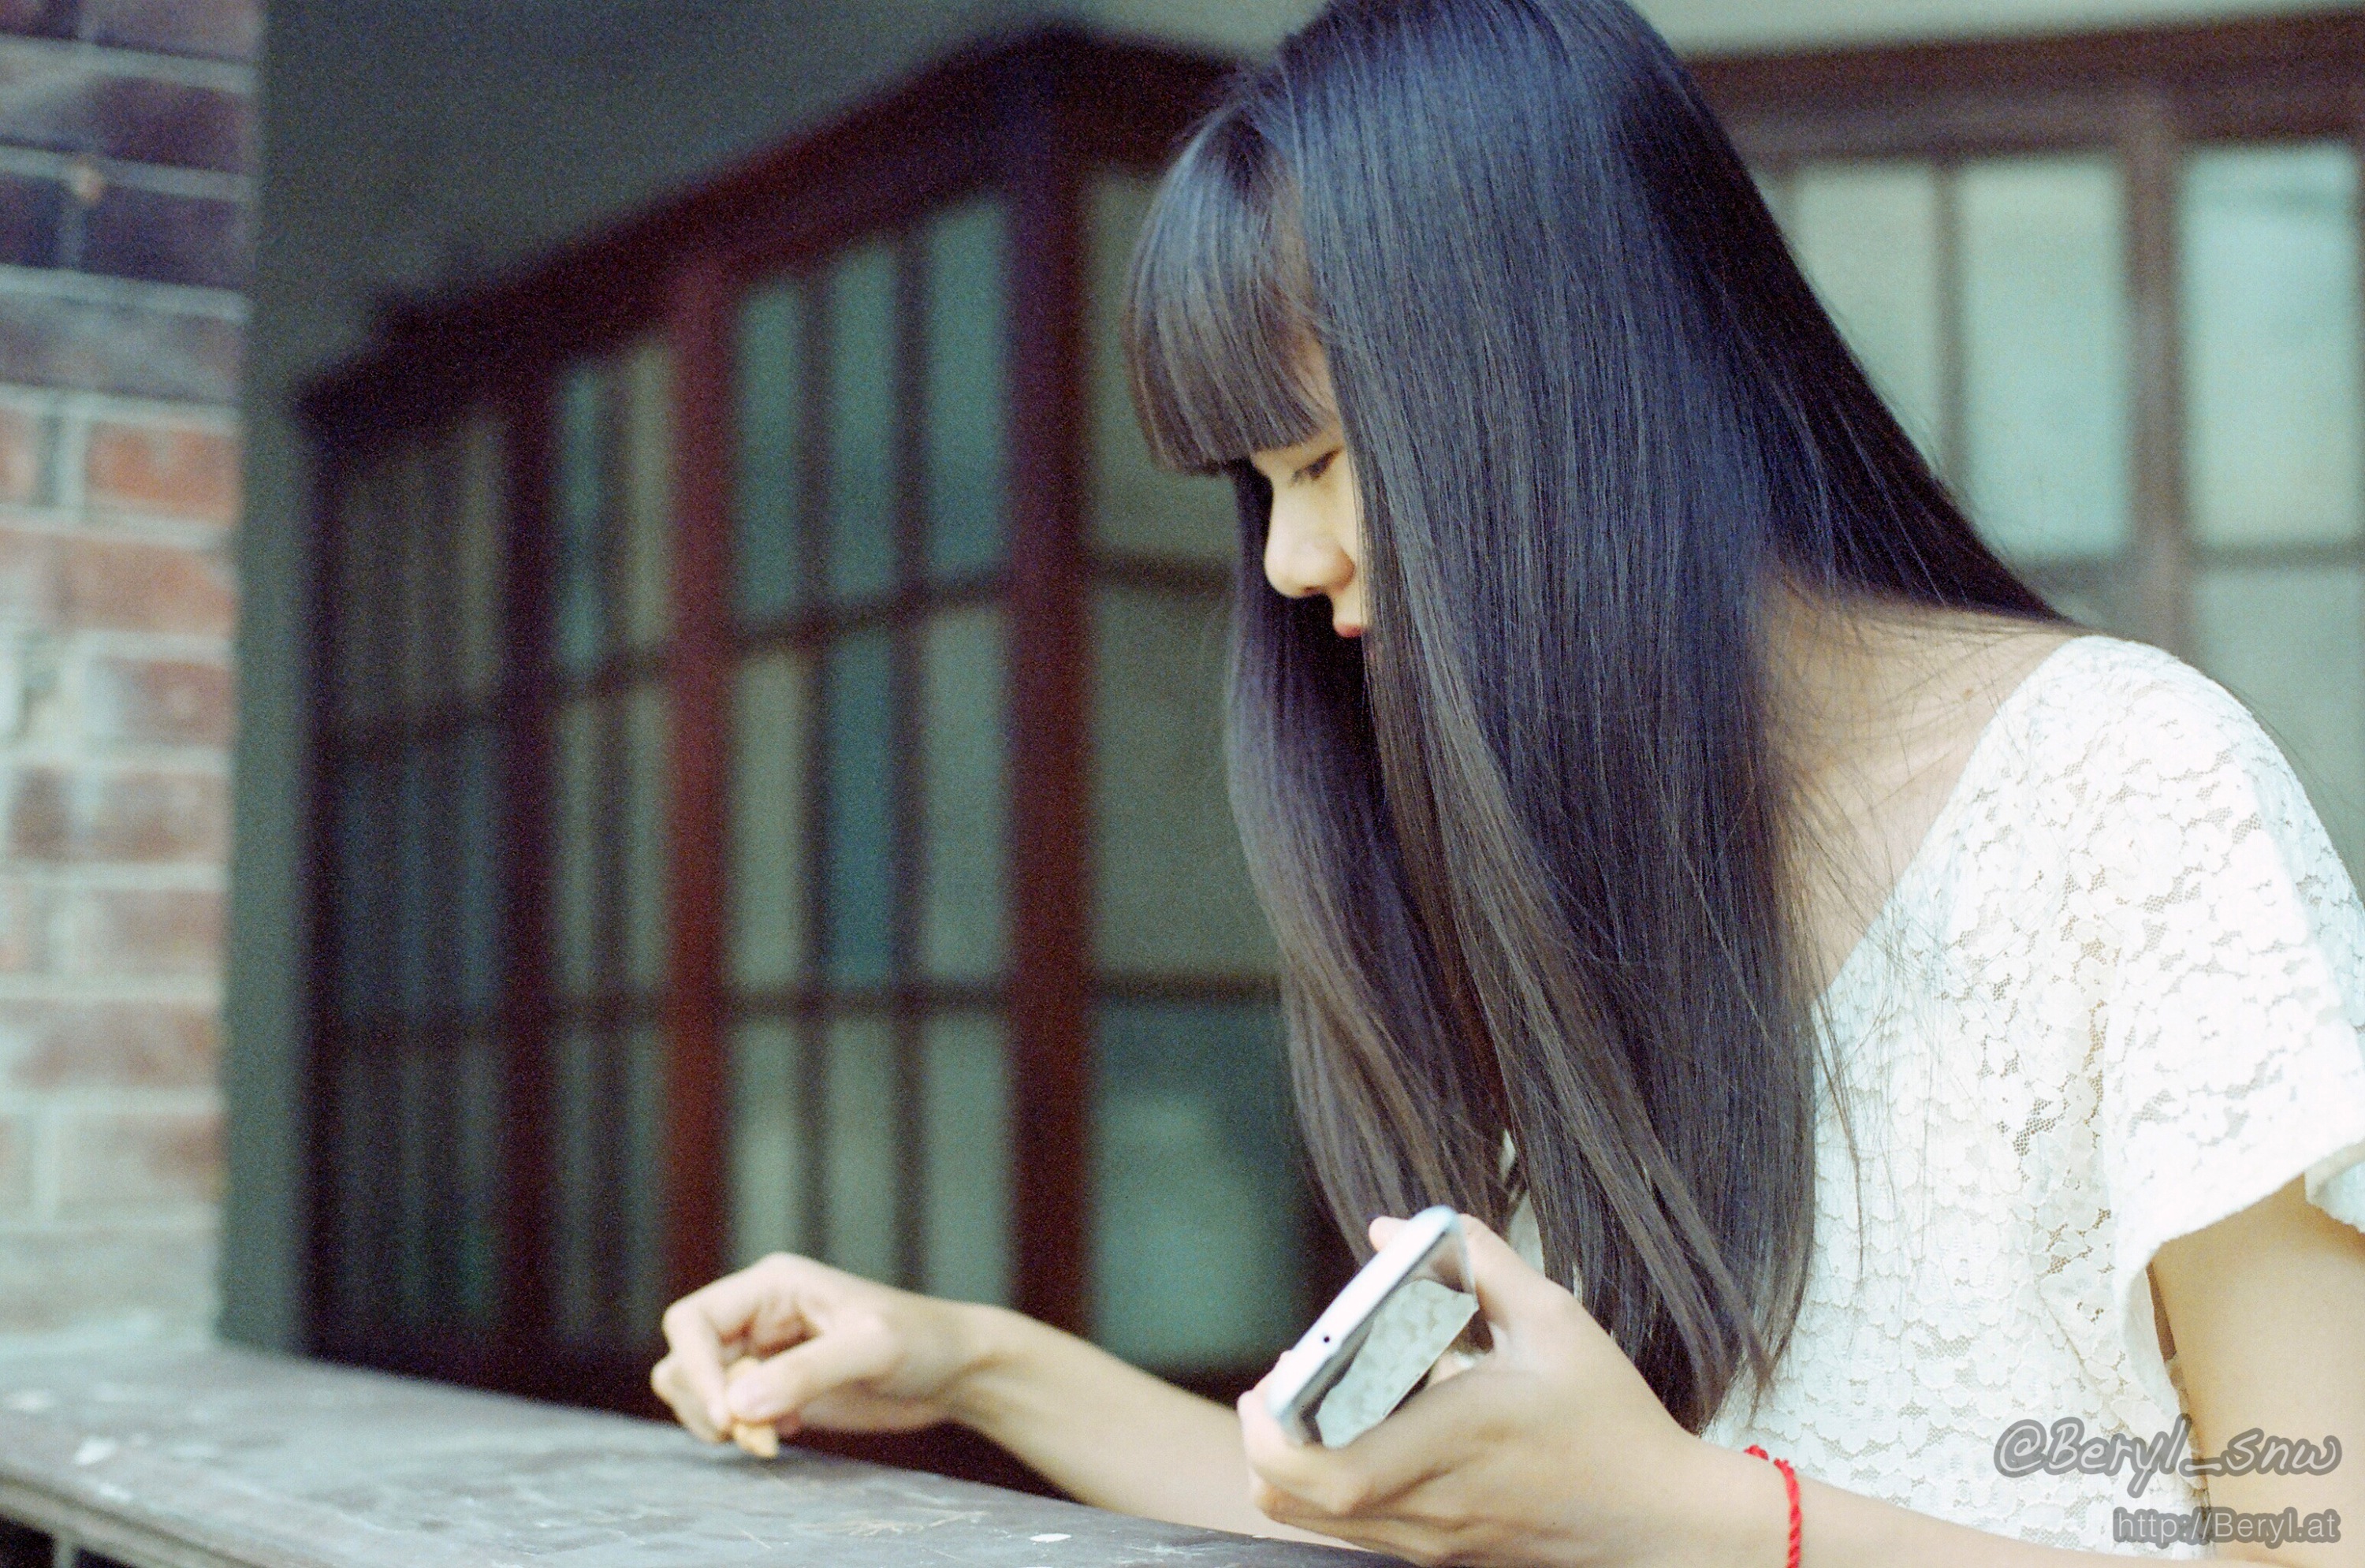
girl, hair, street, film, model, color, fashion, nikon, hairstyle, long hair, 50mm, f14, eye, beauty, canton, kodak, blond, nikkor, china, 500t, vision3, fm2, 5298, photo shoot, brown hair, hair coloring